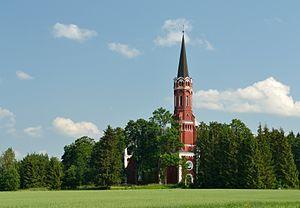
Halliste est un petit bourg estonien de la région de Viljandi au sud de l'Estonie, et qui appartient à la commune de Mulgi. Sa population était de 365 habitants en 2006.Au 31 décembre 2011, il compte 329 habitants.